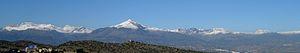
La Djurdjura enneigé JANVIER 2012 vu depuis l'autoroute est-ouest
Lalla Khedidja est le point culminant du massif du Djurdjura en Kabylie. Son altitude est de 2 308 mètres.